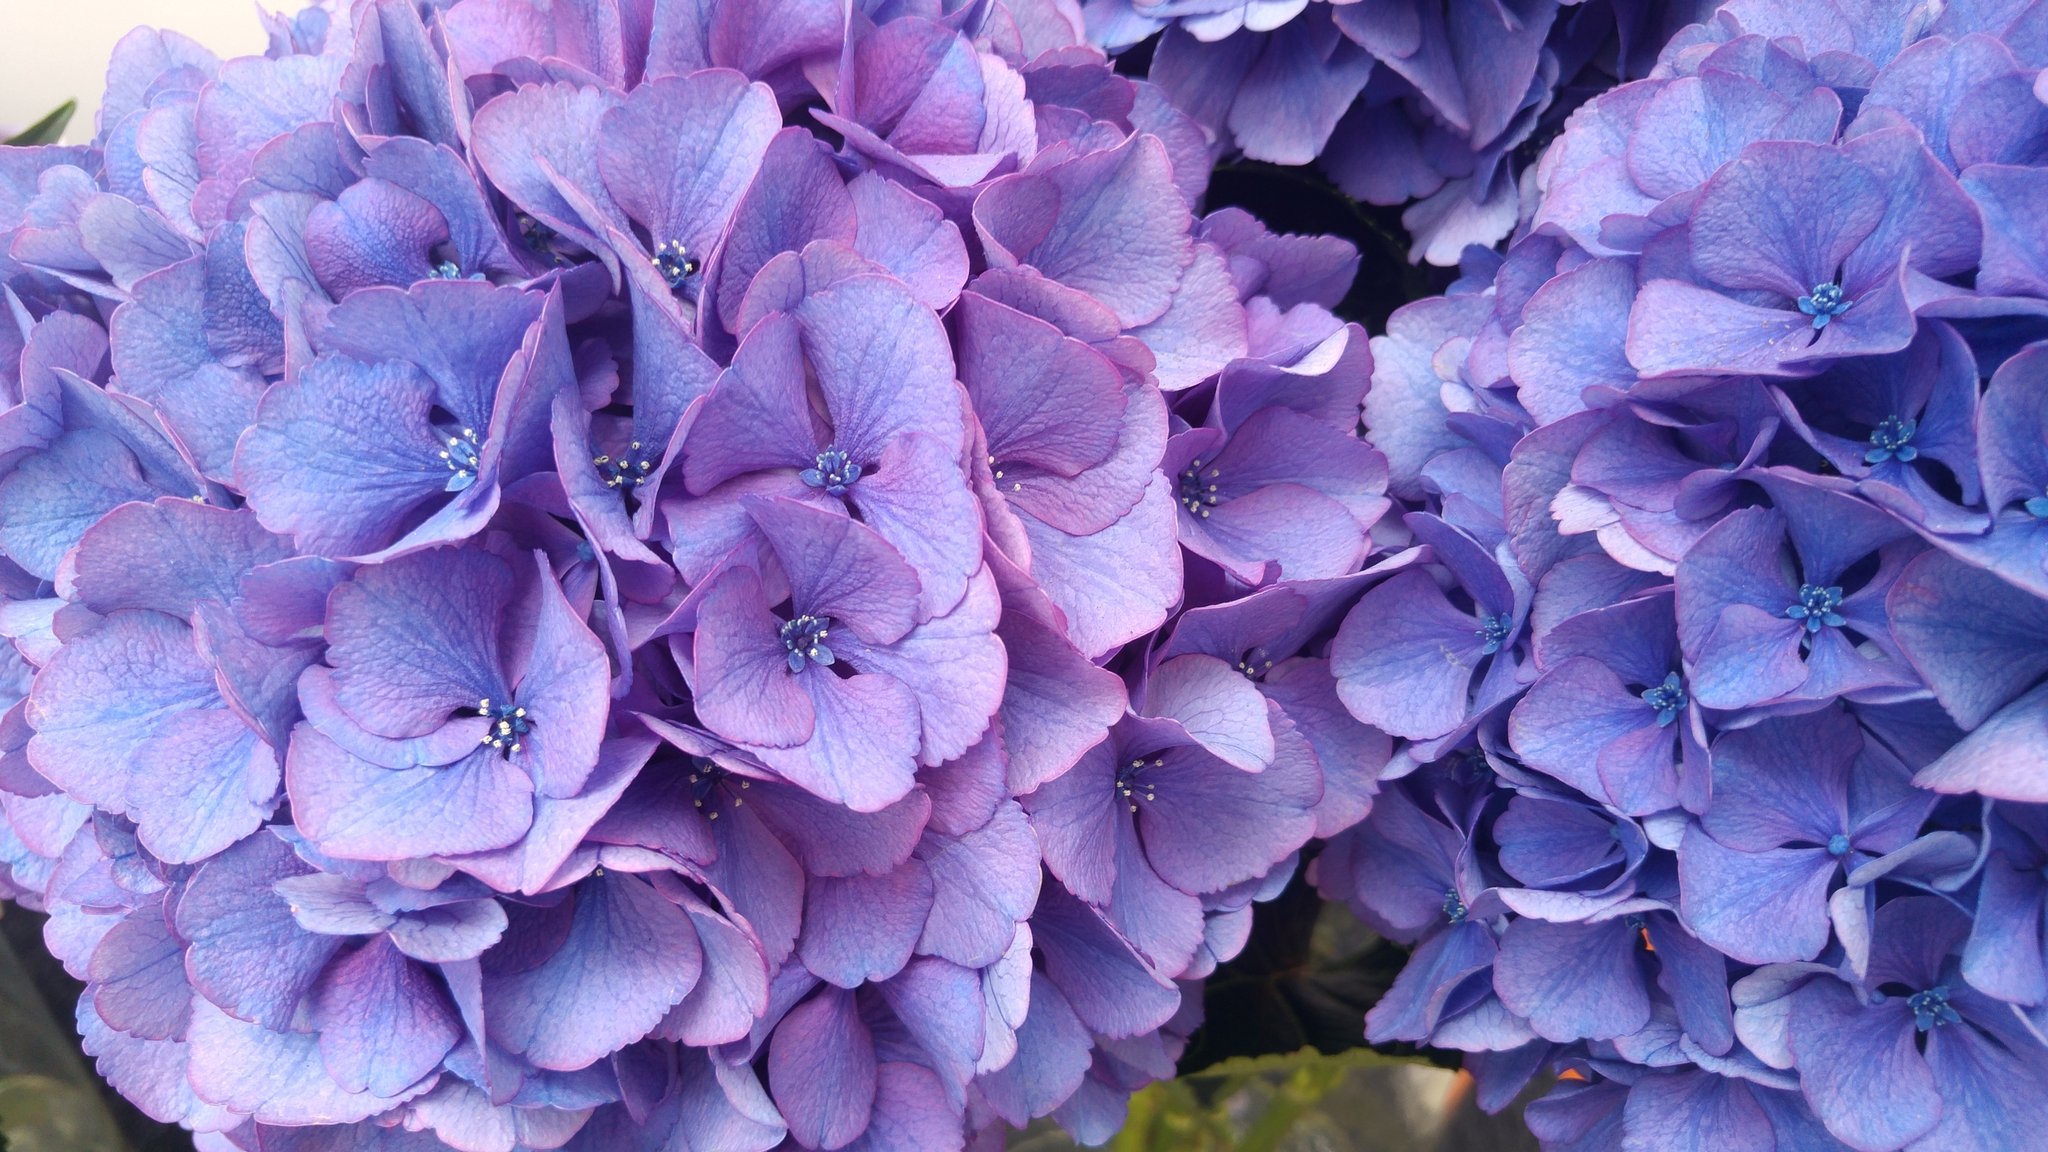
flower, hydrangea, hydrangeaceae, plant, blue, cornales, land plant, flowering plant, petal, annual plant